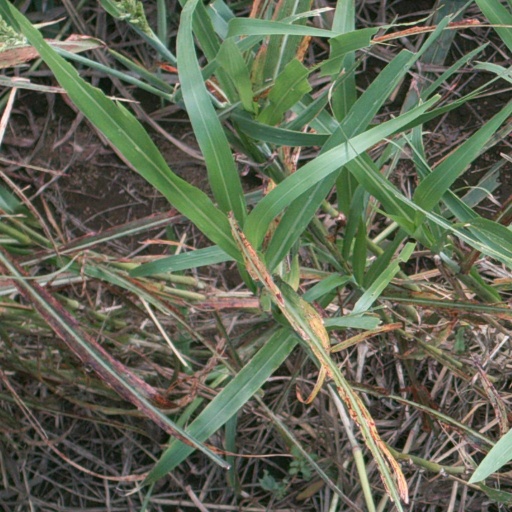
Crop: sorghum